Annika Jankell

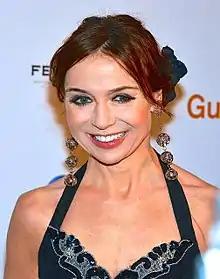
Annika Jankell in January 2013

Annika Hildegard Jankell (born 28 December 1961) is a Swedish television host and journalist. Jankell has hosted Melodifestivalen 2005 and began her career by hosting the music show "Listan" between 1987 and 1990 on SVT.